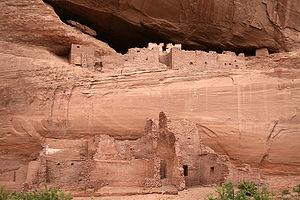
Vue en plan rapproché de la White House. Canyon De Chelly National Monument, Arizona (Etats-Unis).
Le Monument national du Canyon de Chelly est un monument national américain situé dans l'État de l'Arizona, au sud-ouest des États-Unis.
La White House est une structure troglodytique du comté d'Apache, dans l'Arizona, aux États-Unis. Elle est protégée au sein du monument national du Canyon de Chelly. On y accède depuis le bord sud du canyon par le sentier de randonnée dit White House Trail.
Le Spectre aux balles d'or est le douzième album de la série de bande dessinée Blueberry de Jean-Michel Charlier et Jean Giraud. Il a été publié en 1972. C'est le dernier du cycle de L'or de la sierra. Cet album et le précédent, La Mine de l'Allemand perdu, ont également été publiés en diptyque : Les Monts de la Superstition. Il serait inspiré de la légende américaine de la mine d'or du Hollandais perdu et du roman de James Oliver Curwood Les Chasseurs d'or.